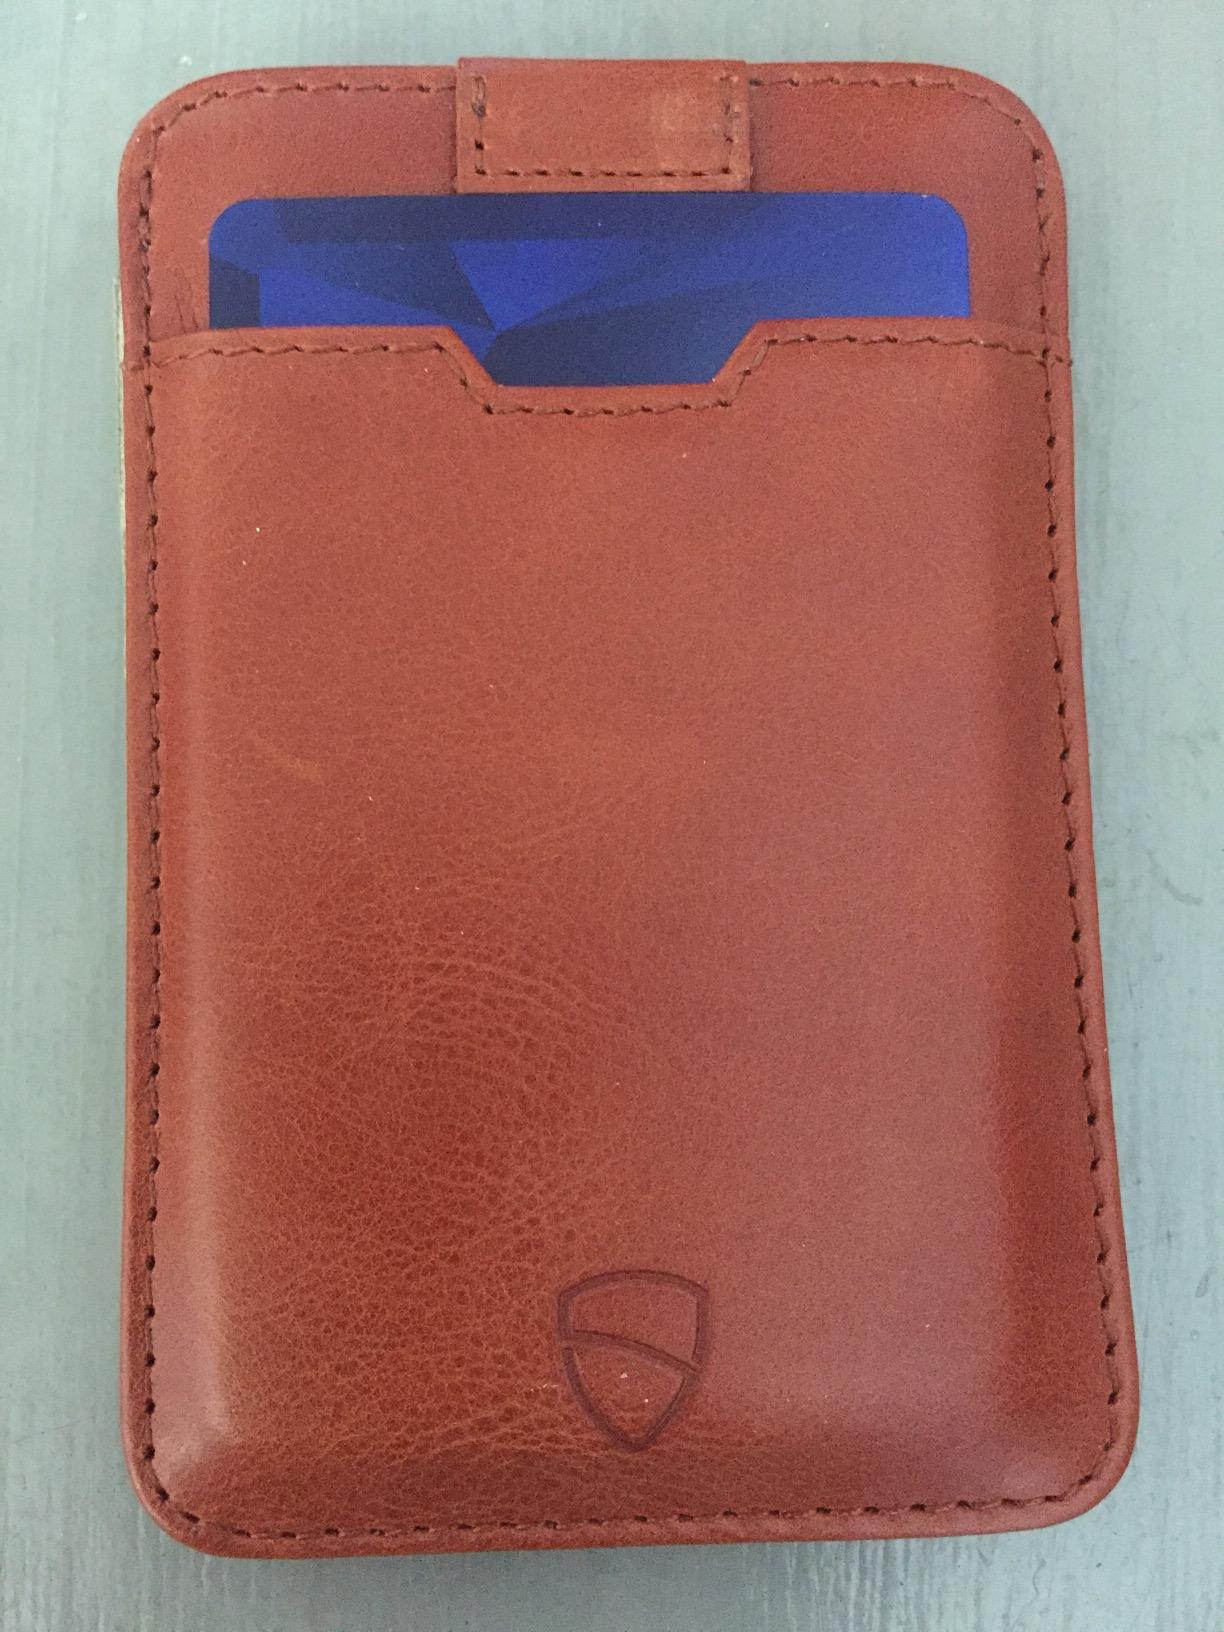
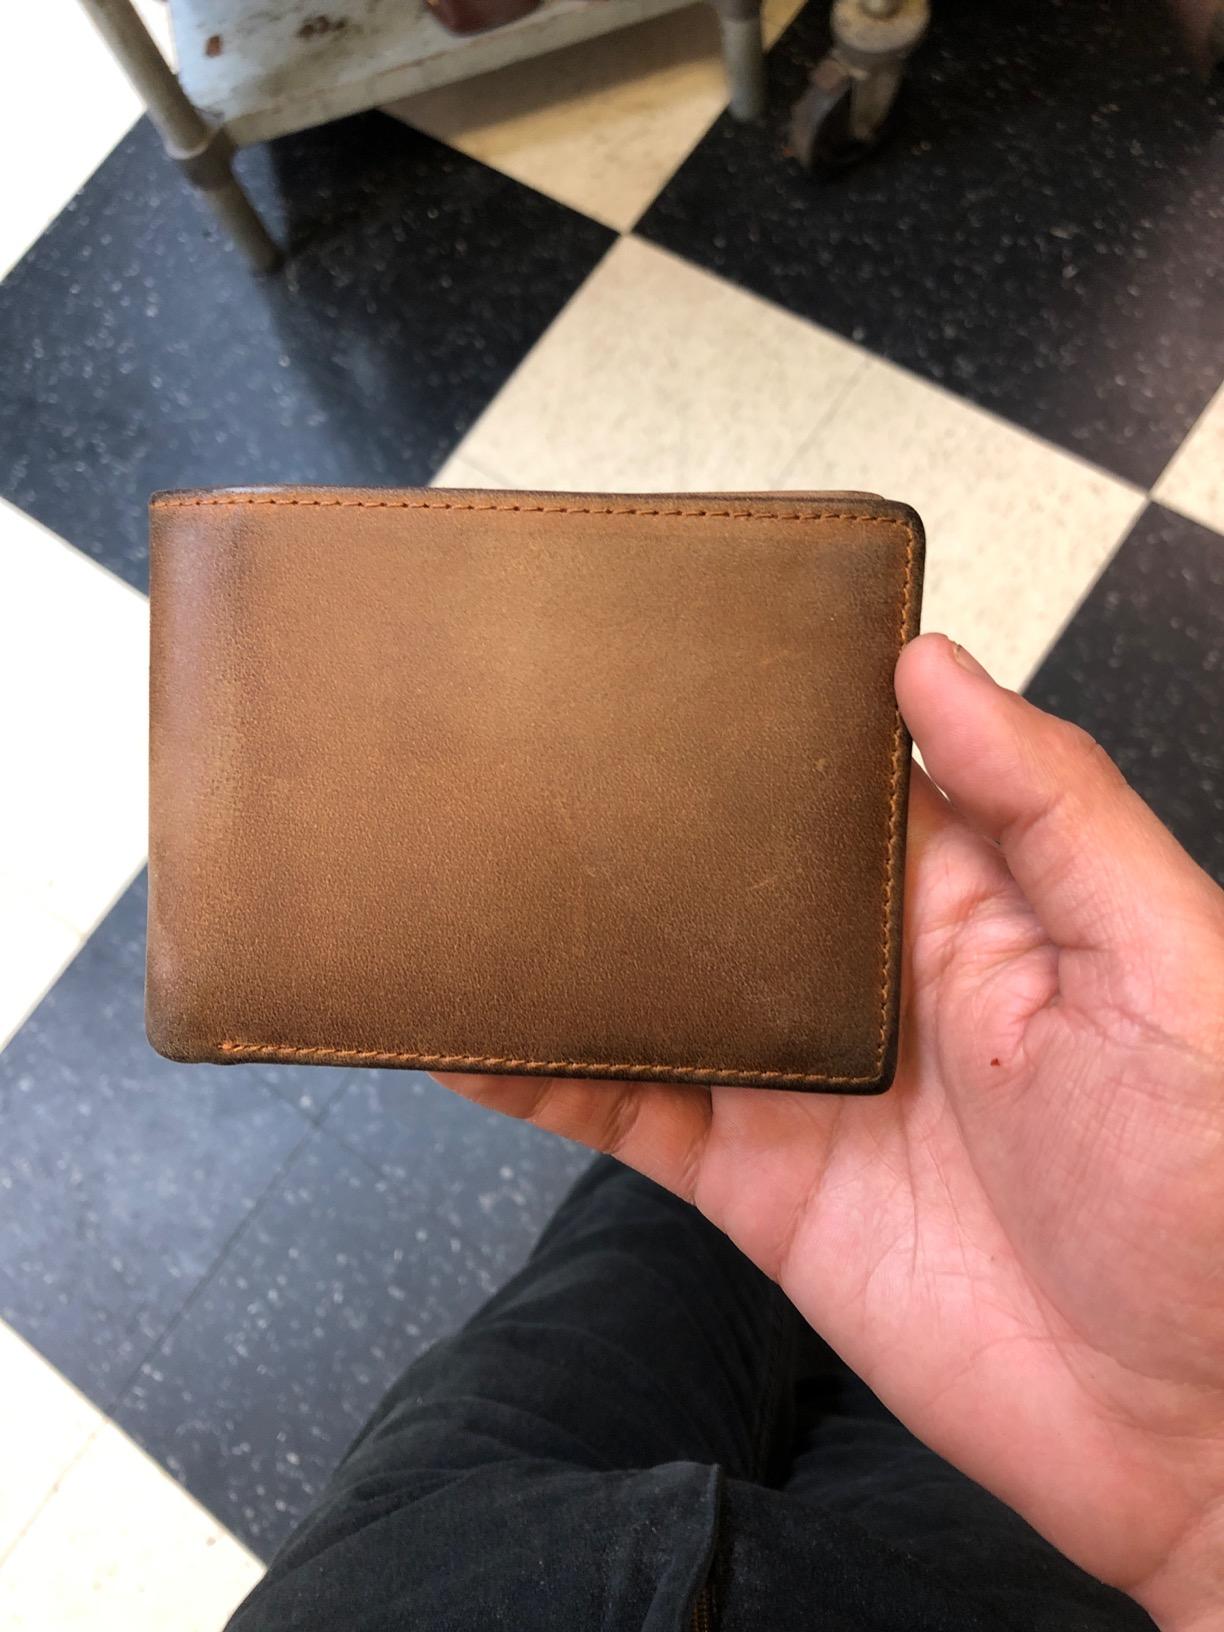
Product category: accessories_wallet
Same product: no